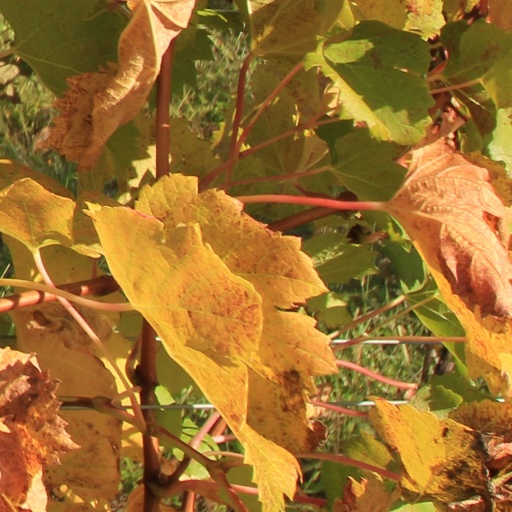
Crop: grape